Altona, Victoria

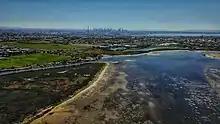
Aerial vista of the Melbourne CBD from Altona Coastal Park in 2018.

Altona has many significant parks and gardens, including some important environmental conservation areas and wetlands along the shores of Port Phillip. These are also used by visitors and residents recreationally and include a long promenade along the bay. Notable areas include: